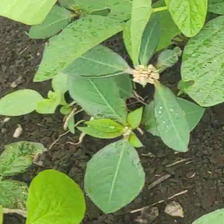
Weed species: Moti_dudhi(Euphorbia_geneculata_L)